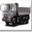
Label: truck